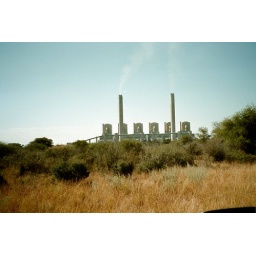
A coal fired power plant not far from George's place, Leopard Lodge.It had a perpetual cloud plume over it.